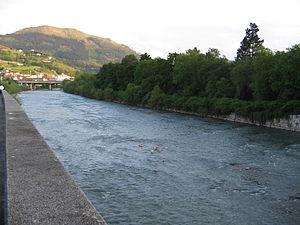
L'Oria est un fleuve au Guipuscoa, dans la Communauté autonome basque en Espagne.